George Sykes

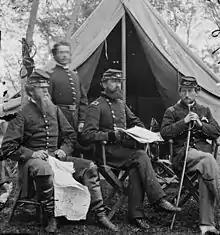
General Sykes and his staff

At the outbreak of the Civil War, Sykes was assigned as a major in the new 14th U.S. Infantry. At the First Battle of Bull Run he commanded the Regular Infantry Battalion, a collection of eight regular army companies from different regiments, the only regulars on the field. Sykes got command of a brigade of regulars after Bull Run, and was promoted to brigadier general of volunteers on September 28. He led his regulars in the Peninsula Campaign and rose to division command in May 1862 in the newly created V Corps. His men, who often referred to themselves as "Sykes' Regulars", distinguished themselves defending their position at Gaines' Mill during the Seven Days Battles, before the Union line broke elsewhere.